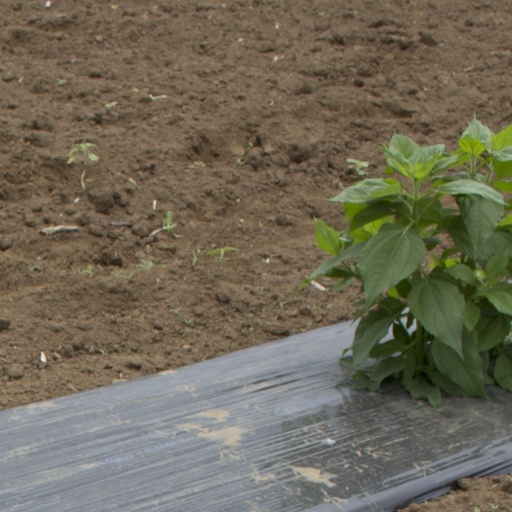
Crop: Jerusalem artichoke